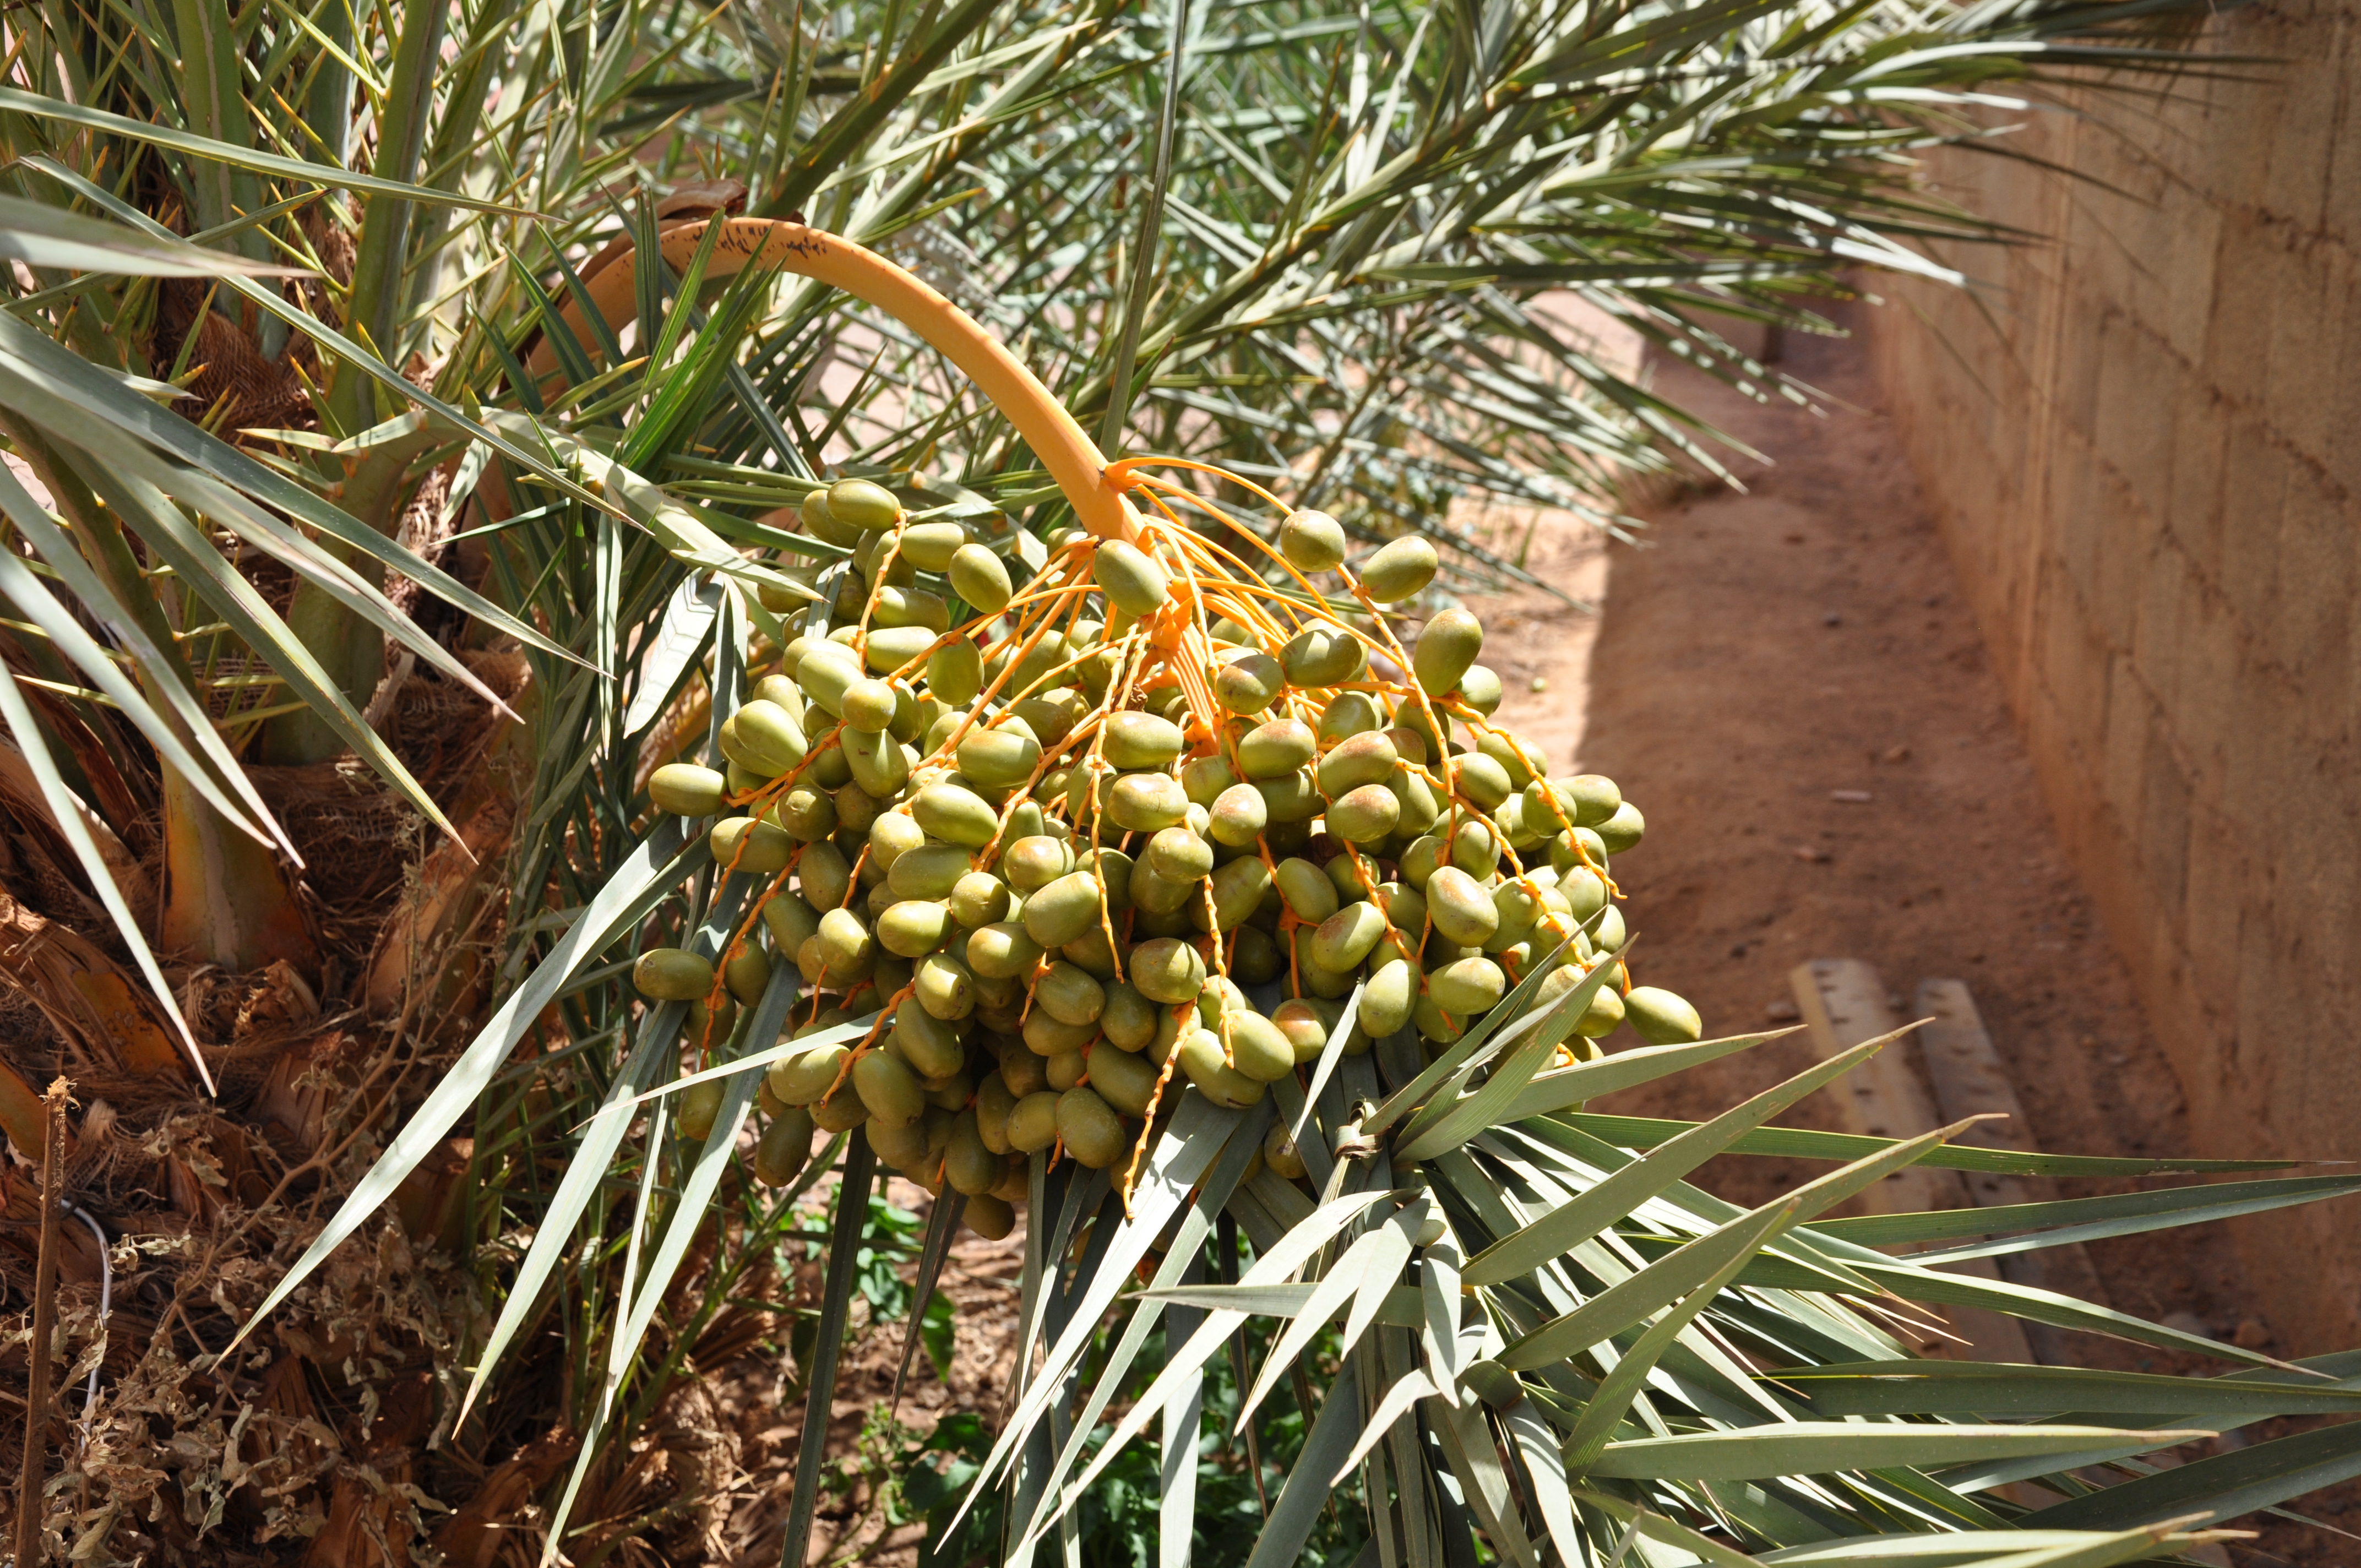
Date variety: Boufagous